Buck Creek School

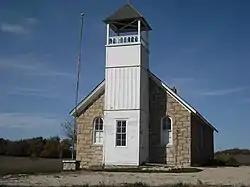

It is a plan building with limestone blocks forming its west, south, and east walls, and limestone rubble forming its north wall.